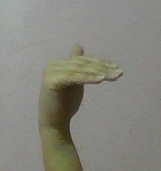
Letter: khaa